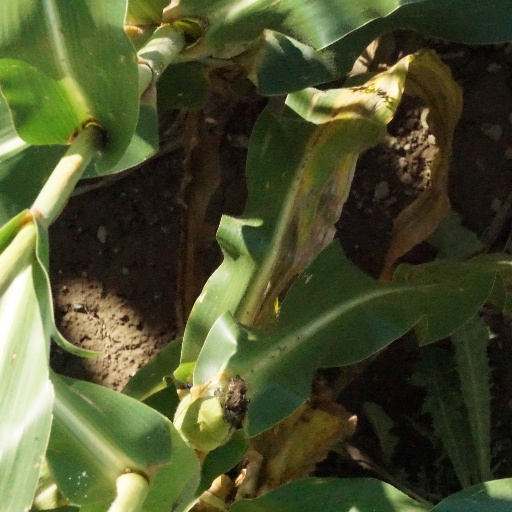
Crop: maize; corn